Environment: real
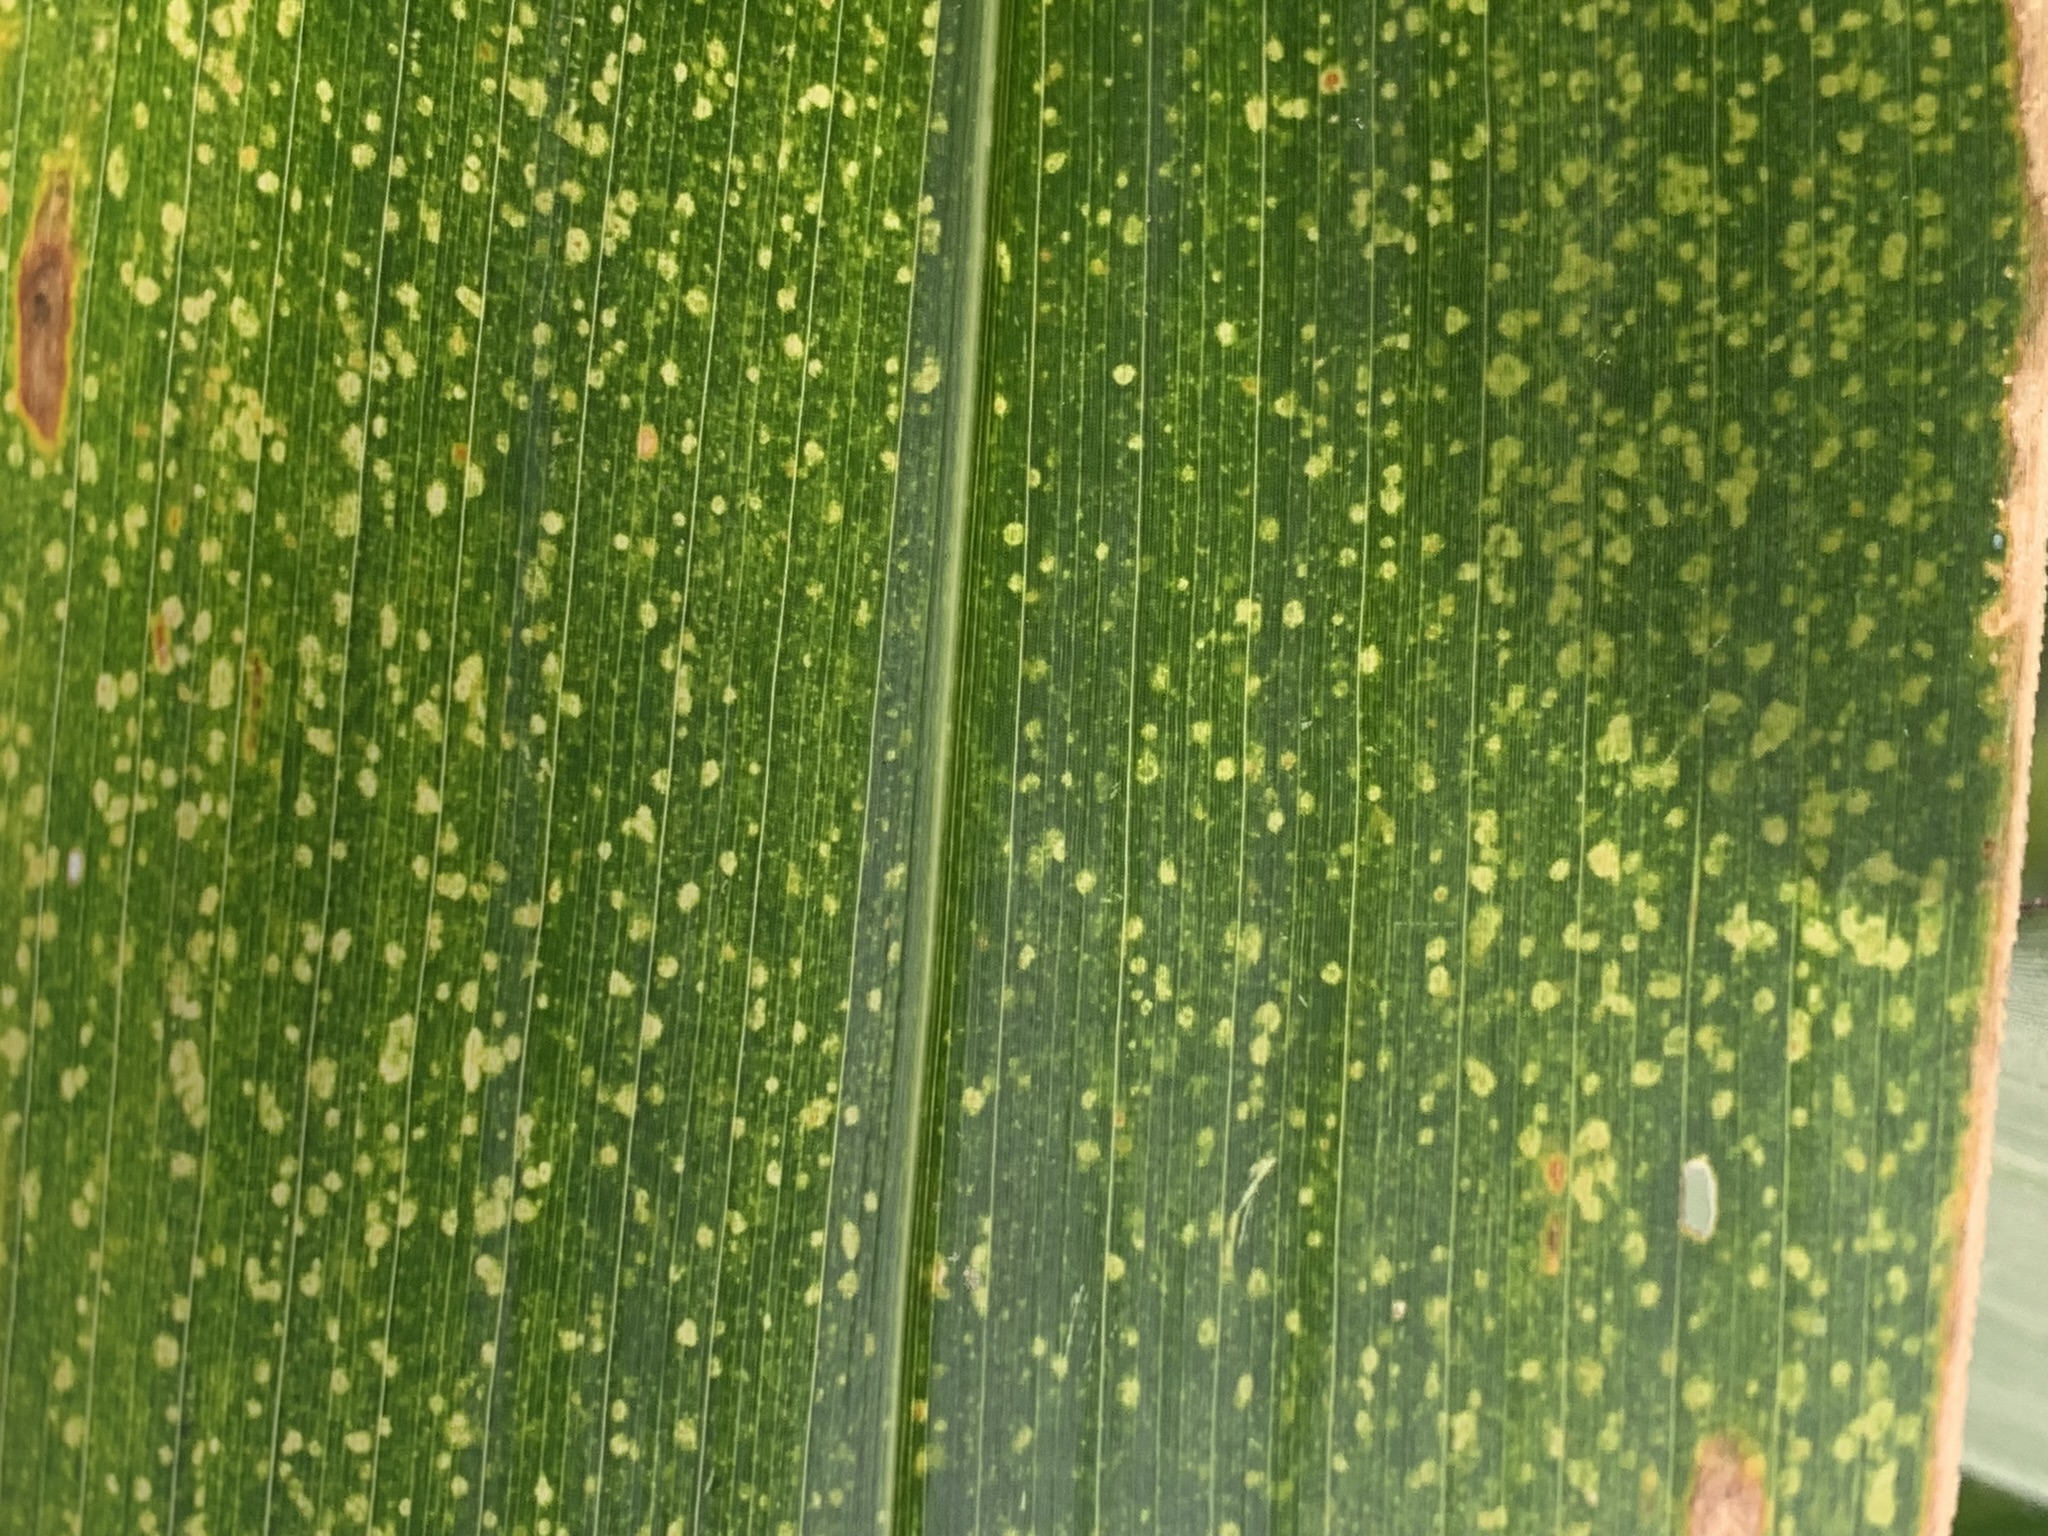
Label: lethal_necrosis